Chori Mera Kaam

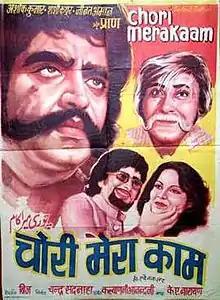
DVD cover

Chori Mera Kaam (English: Stealing is my Job) is a 1975 Bollywood comedy film, produced by Chander Sadanah, directed by Brij Sadanah and written by K. A. Narayan. The film stars Ashok Kumar, Shashi Kapoor, Zeenat Aman, Pran, Deven Verma, Iftekhar and Raza Murad. The film's music is by Kalyanji-Anandji. Deven Verma won his first Filmfare Award for Best Comedian for the film.